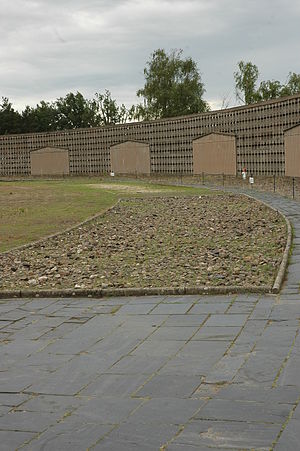
Sachsenhausen koncentrationslejr / Fanger
Skoløberbanen.